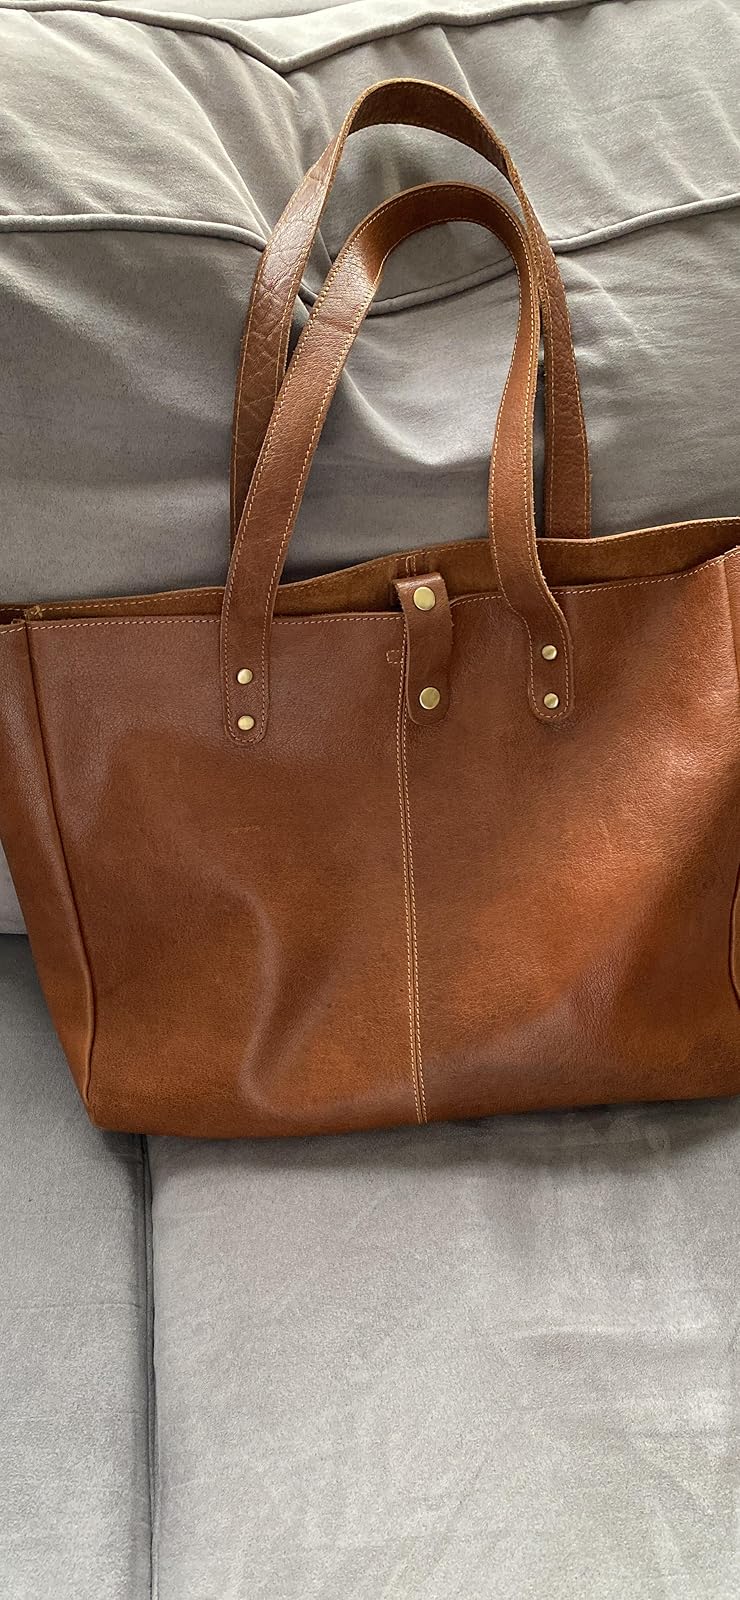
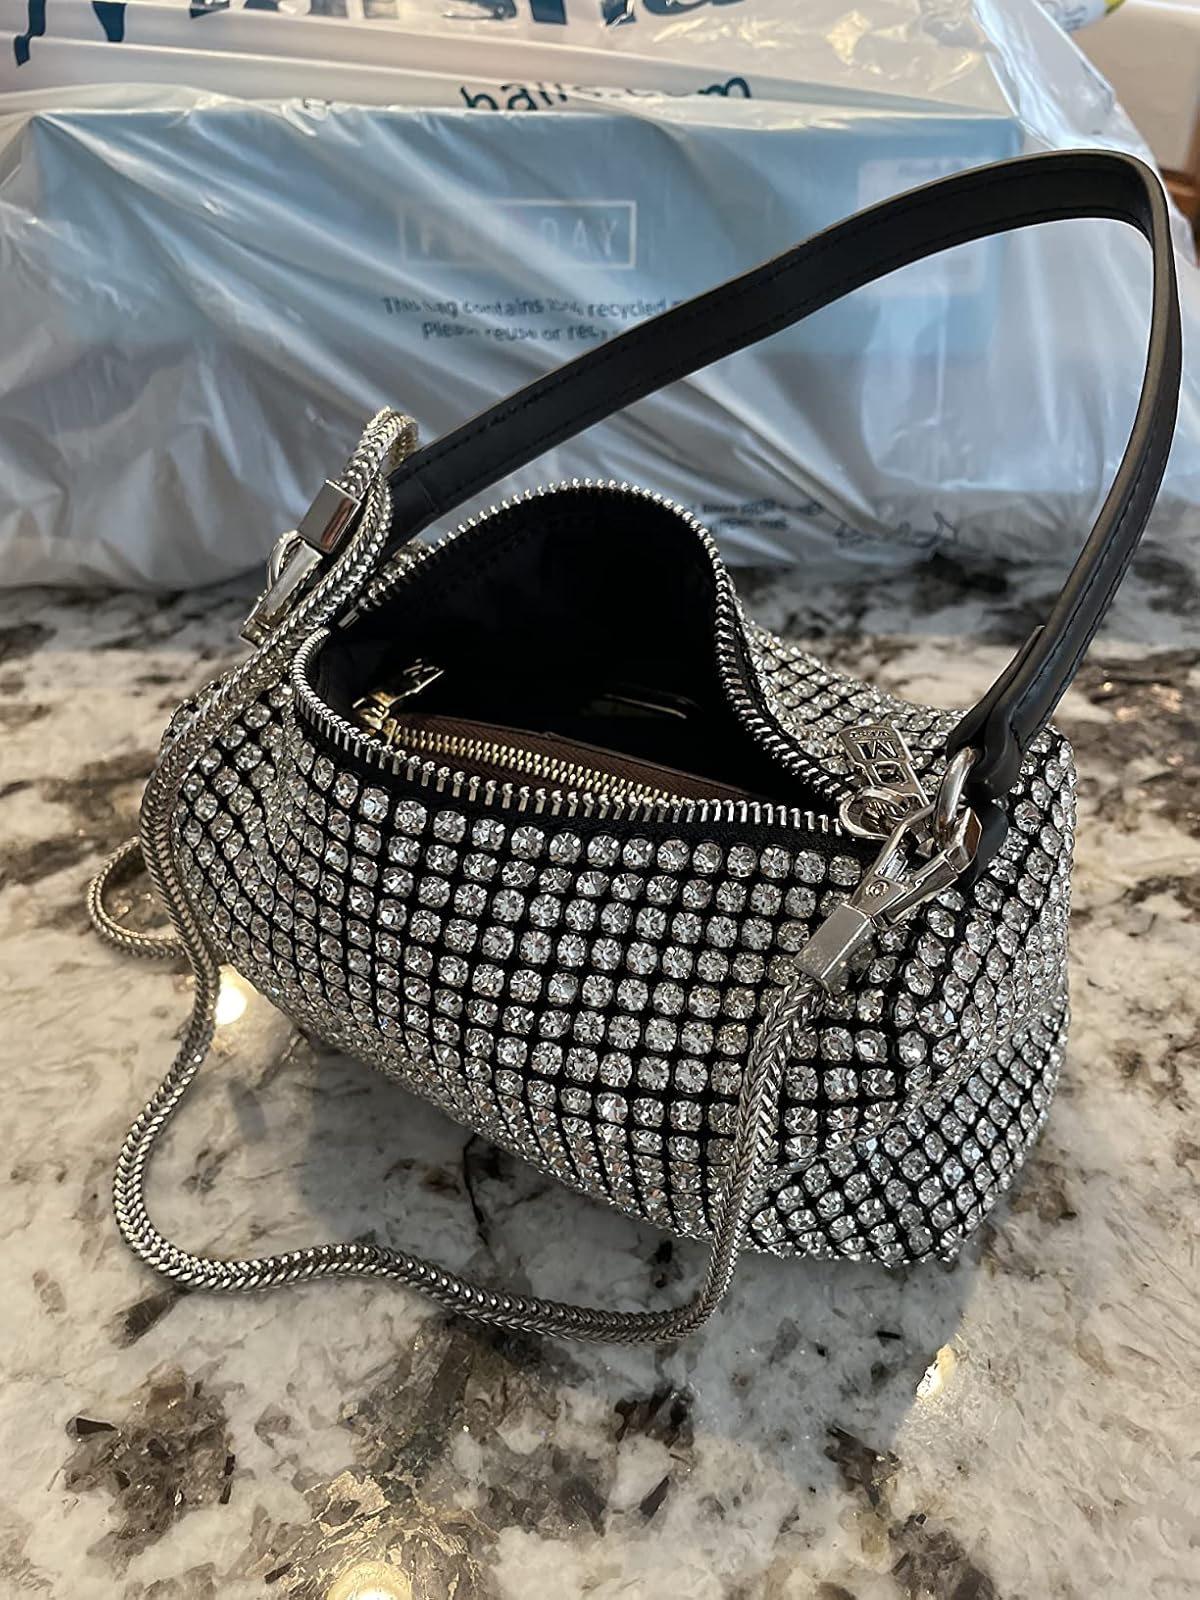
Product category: accessories_handbag
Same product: no